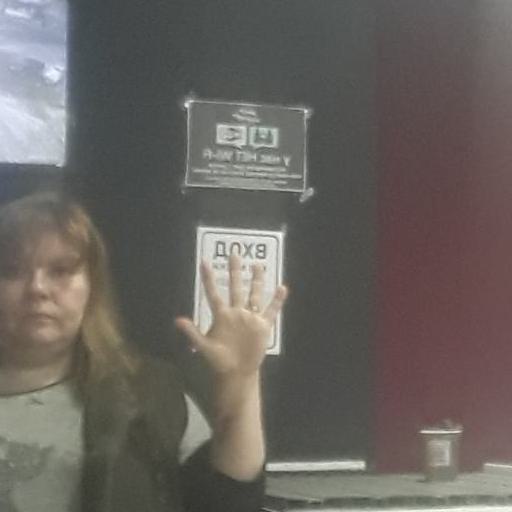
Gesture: palm